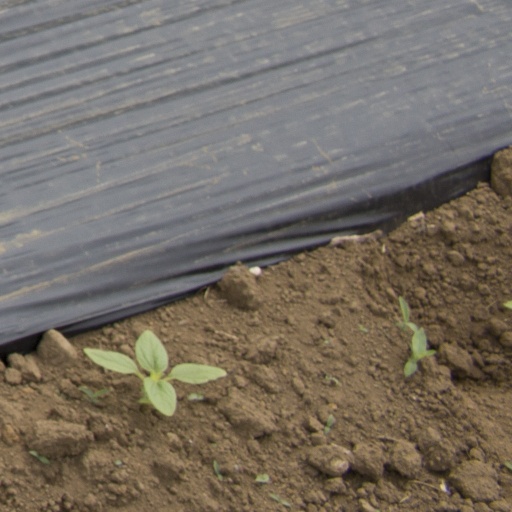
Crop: Jerusalem artichoke